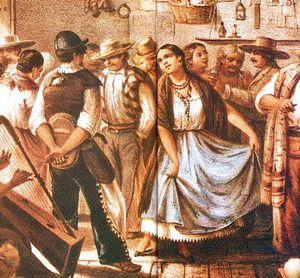
Le fandango est un style musical et une danse traditionnelle espagnole de couple, d'origine andalouse, sur un rythme 3/4 ou 6/8, accompagnée de castagnettes et de guitare qui peut être chantée. Les caractéristiques du fandango sont un rythme continu de castagnettes et une accélération constante du tempo.